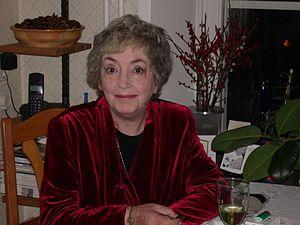
Cette liste comprend une partie des élèves diplômés de la Royal Academy of Dramatic Art.